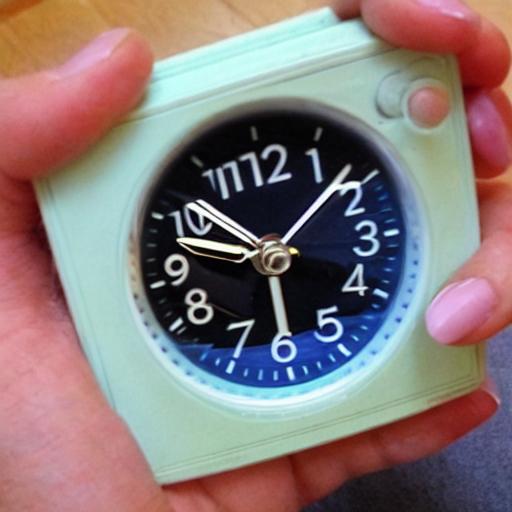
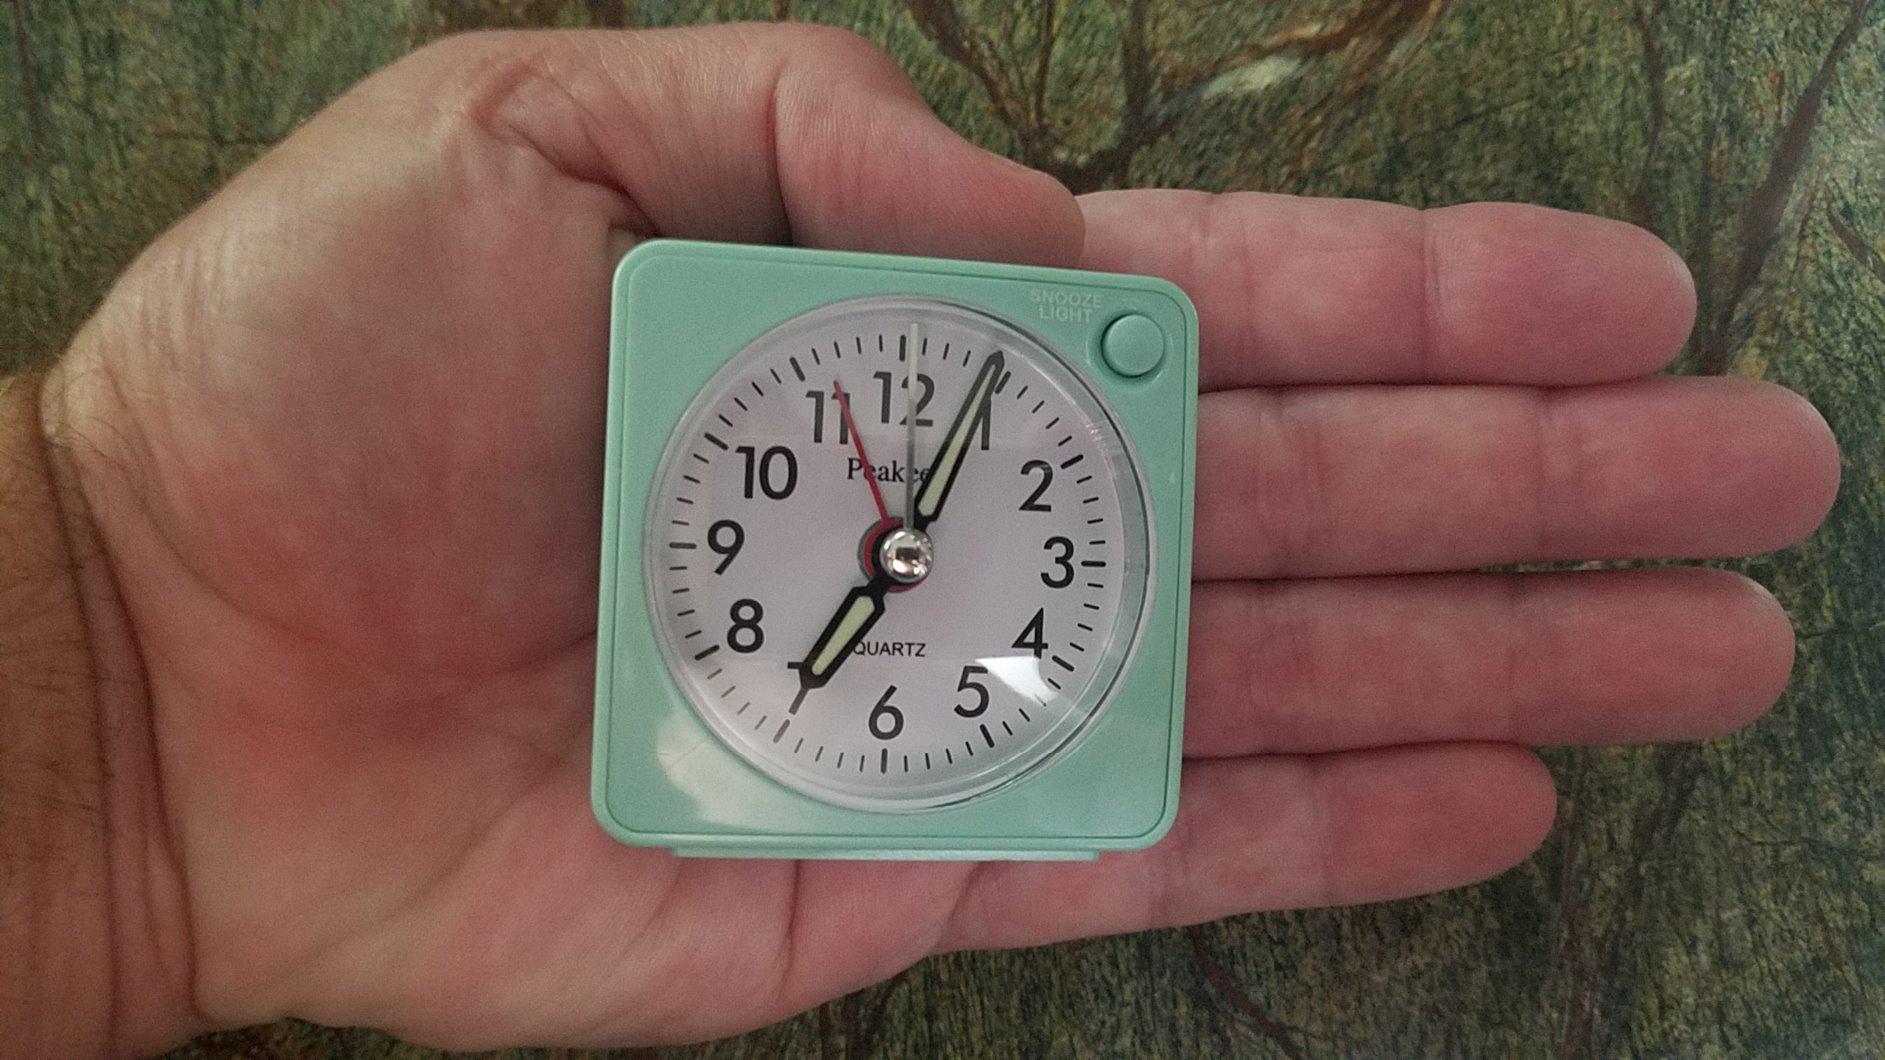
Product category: clock
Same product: no